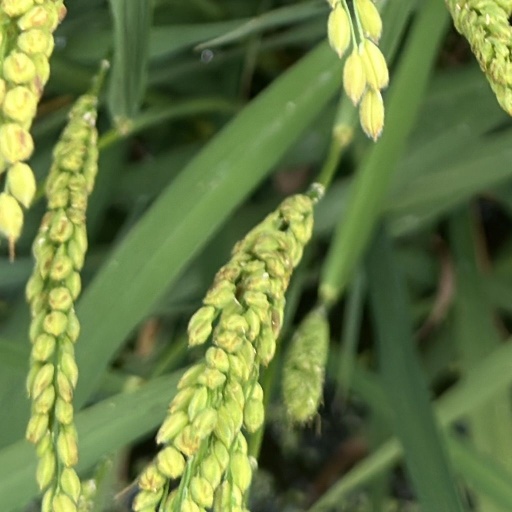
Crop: rice